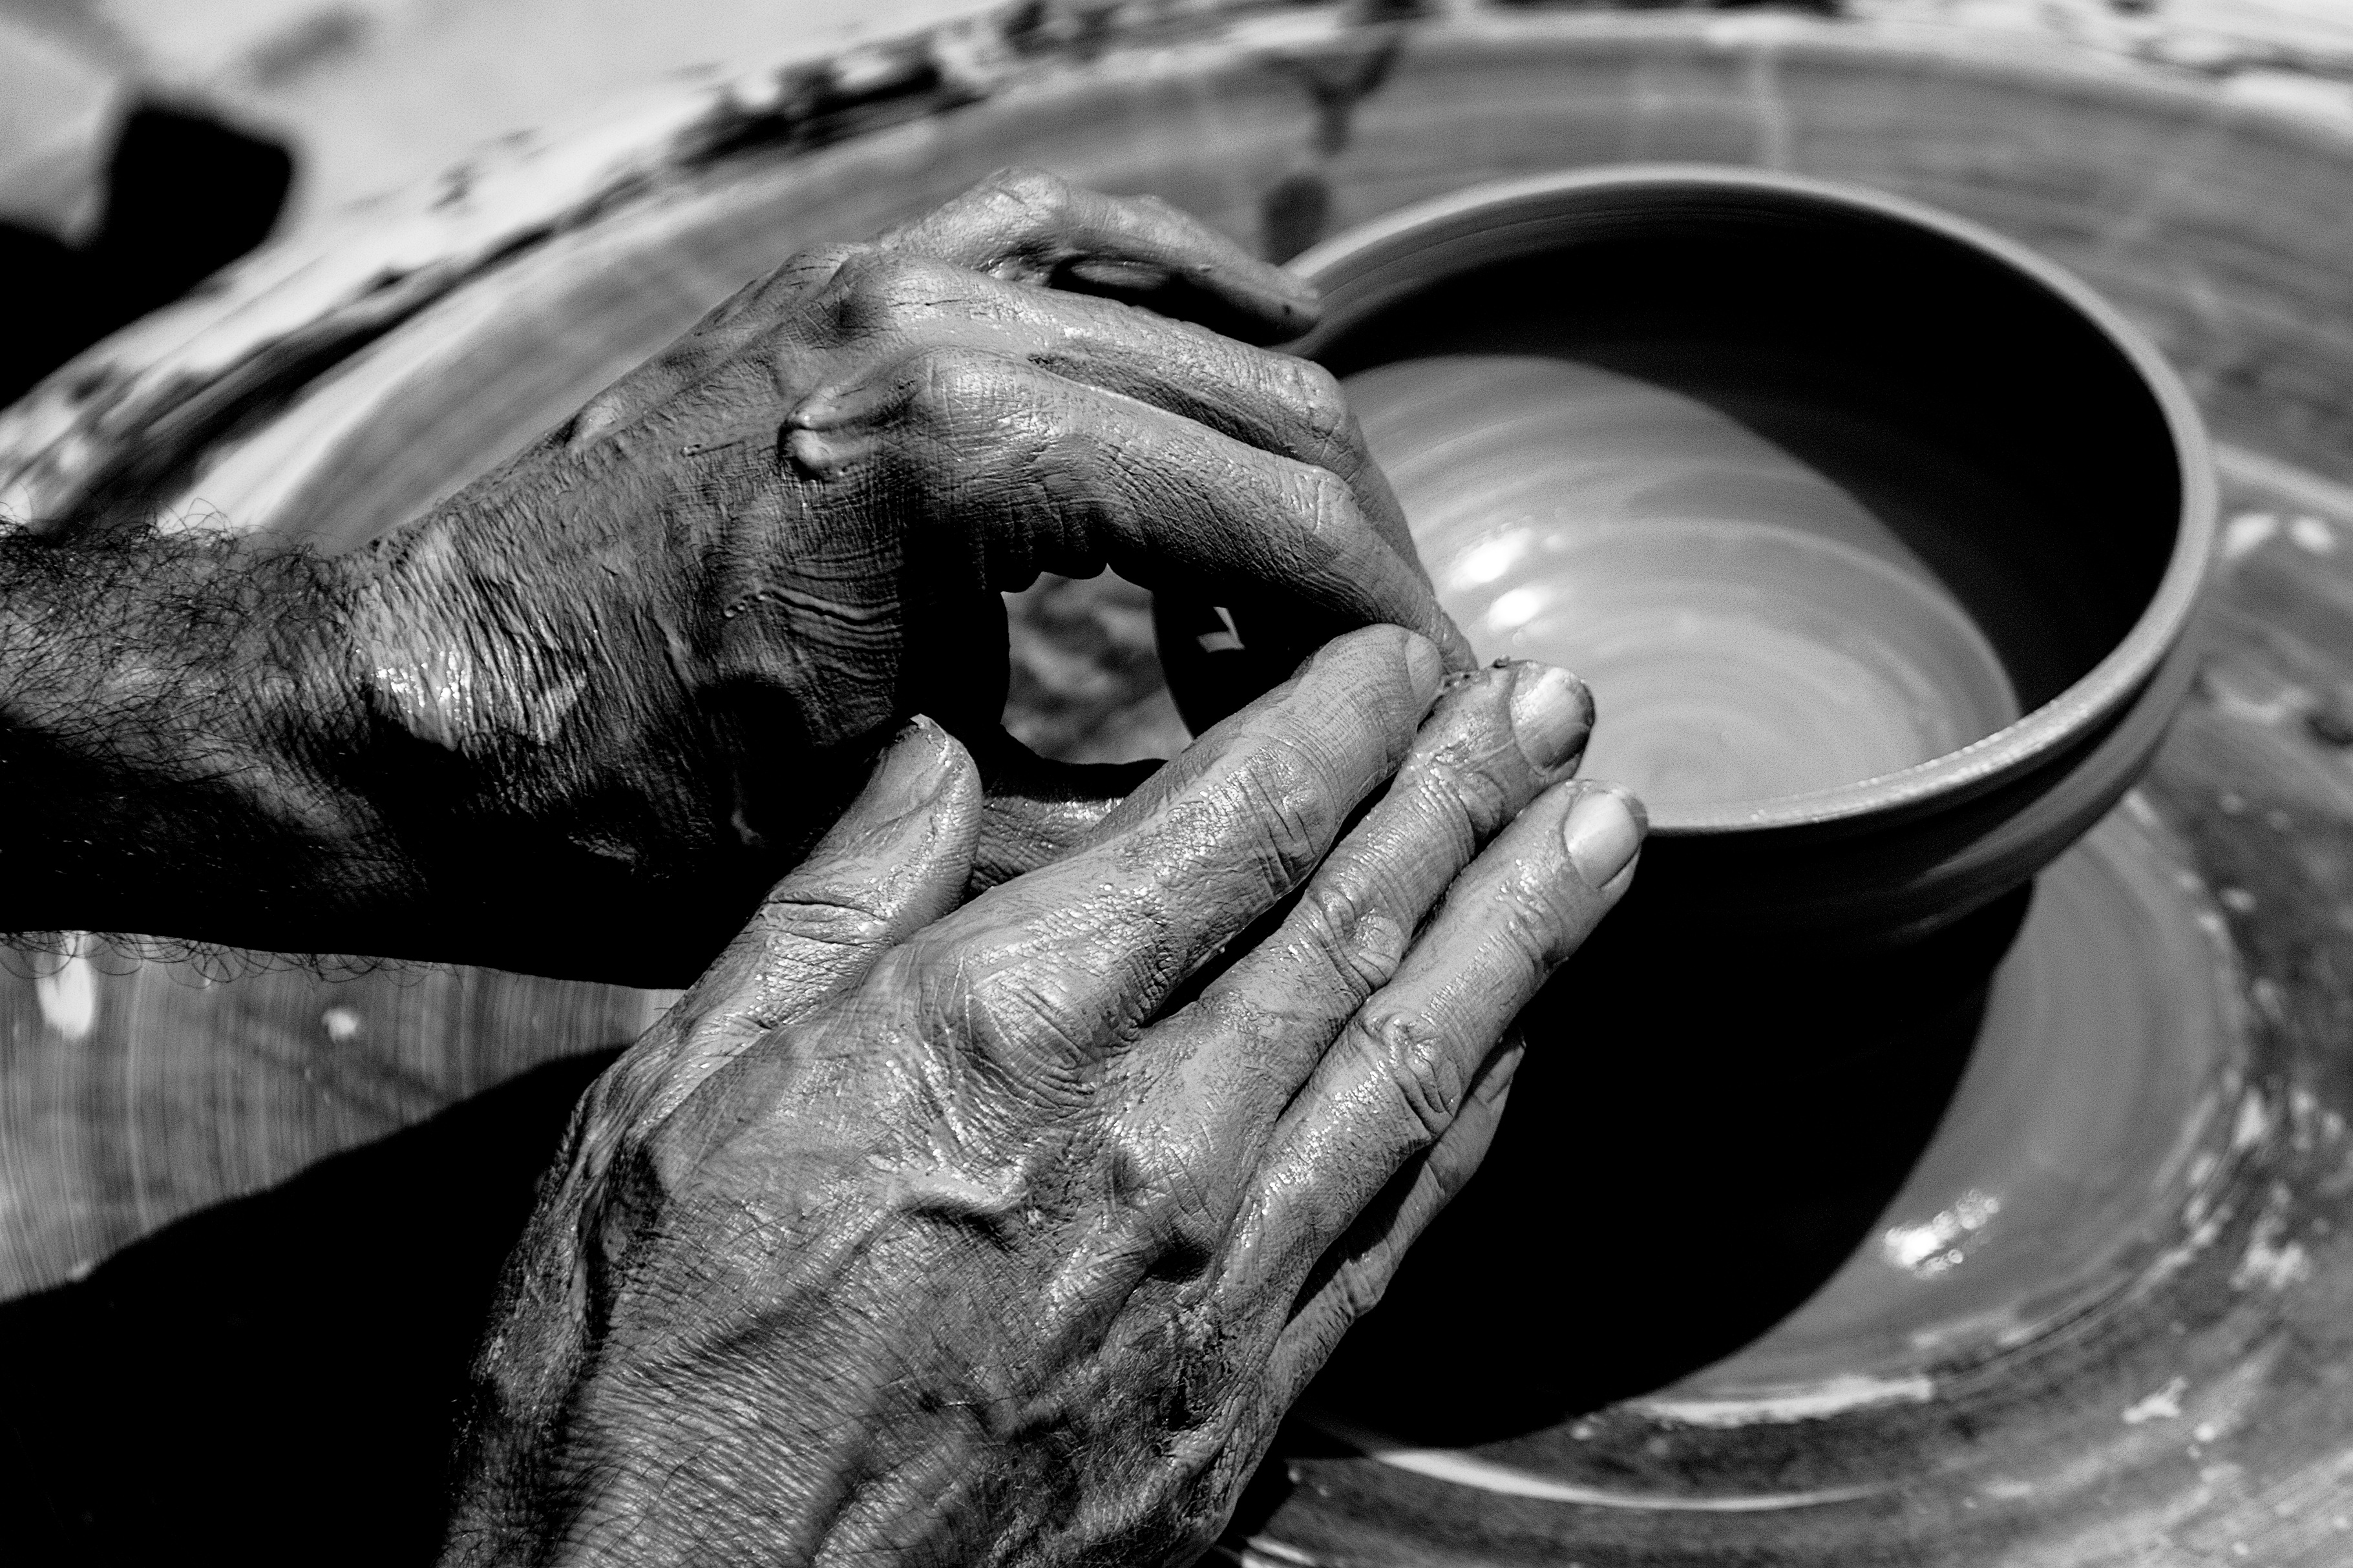
hand, water, black and white, white, photography, statue, black, monochrome, close up, sculpture, art, macro photography, monochrome photography